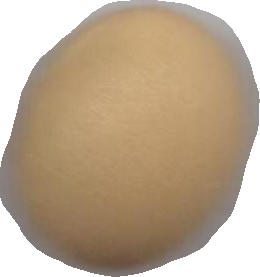
Variety: Dega